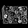
Label: Bag